European Union and the United Nations

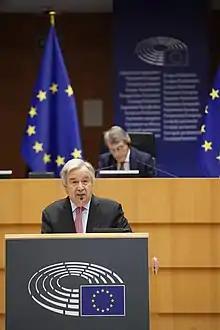
UN Secretary General António Guterres speaks to the European Parliament in 2021.

Western European nations were long reluctant to cooperate within the UN. On 11 October 1974, the UN General Assembly granted observer status to the European Economic Community (EEC) represented by the European Commission representation in New York City. It was the first non-state entity to be granted observer status and gave it participation rights, particularly in the Economic and Social Council: the EEC operated a common commercial policy from very early on and in such matters the European Commission represented the EU, in others the Council presidency did.